Clark Gable

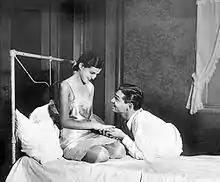
In 1928's "Machinal" with Zita Johann, Gable was lauded as "young, vigorous, and brutally masculine" by one critic.

Gable and Dillon traveled to Hollywood in 1924. Dillon became his manager and also his wife; she was 17 years his senior. He changed his stage name from W. C. Gable to Clark Gable and appeared as an extra in such silent films as Erich von Stroheim's "The Merry Widow" (1925), "The Plastic Age" (1925) starring Clara Bow, and "Forbidden Paradise" (1924) starring Pola Negri. He appeared in a series of two-reel comedies called "The Pacemakers" and in Fox's "The Johnstown Flood" (1926). He also appeared as a bit player in a series of shorts. However, he was not offered any major film roles, so he returned to the stage in "What Price Glory?" (1925).